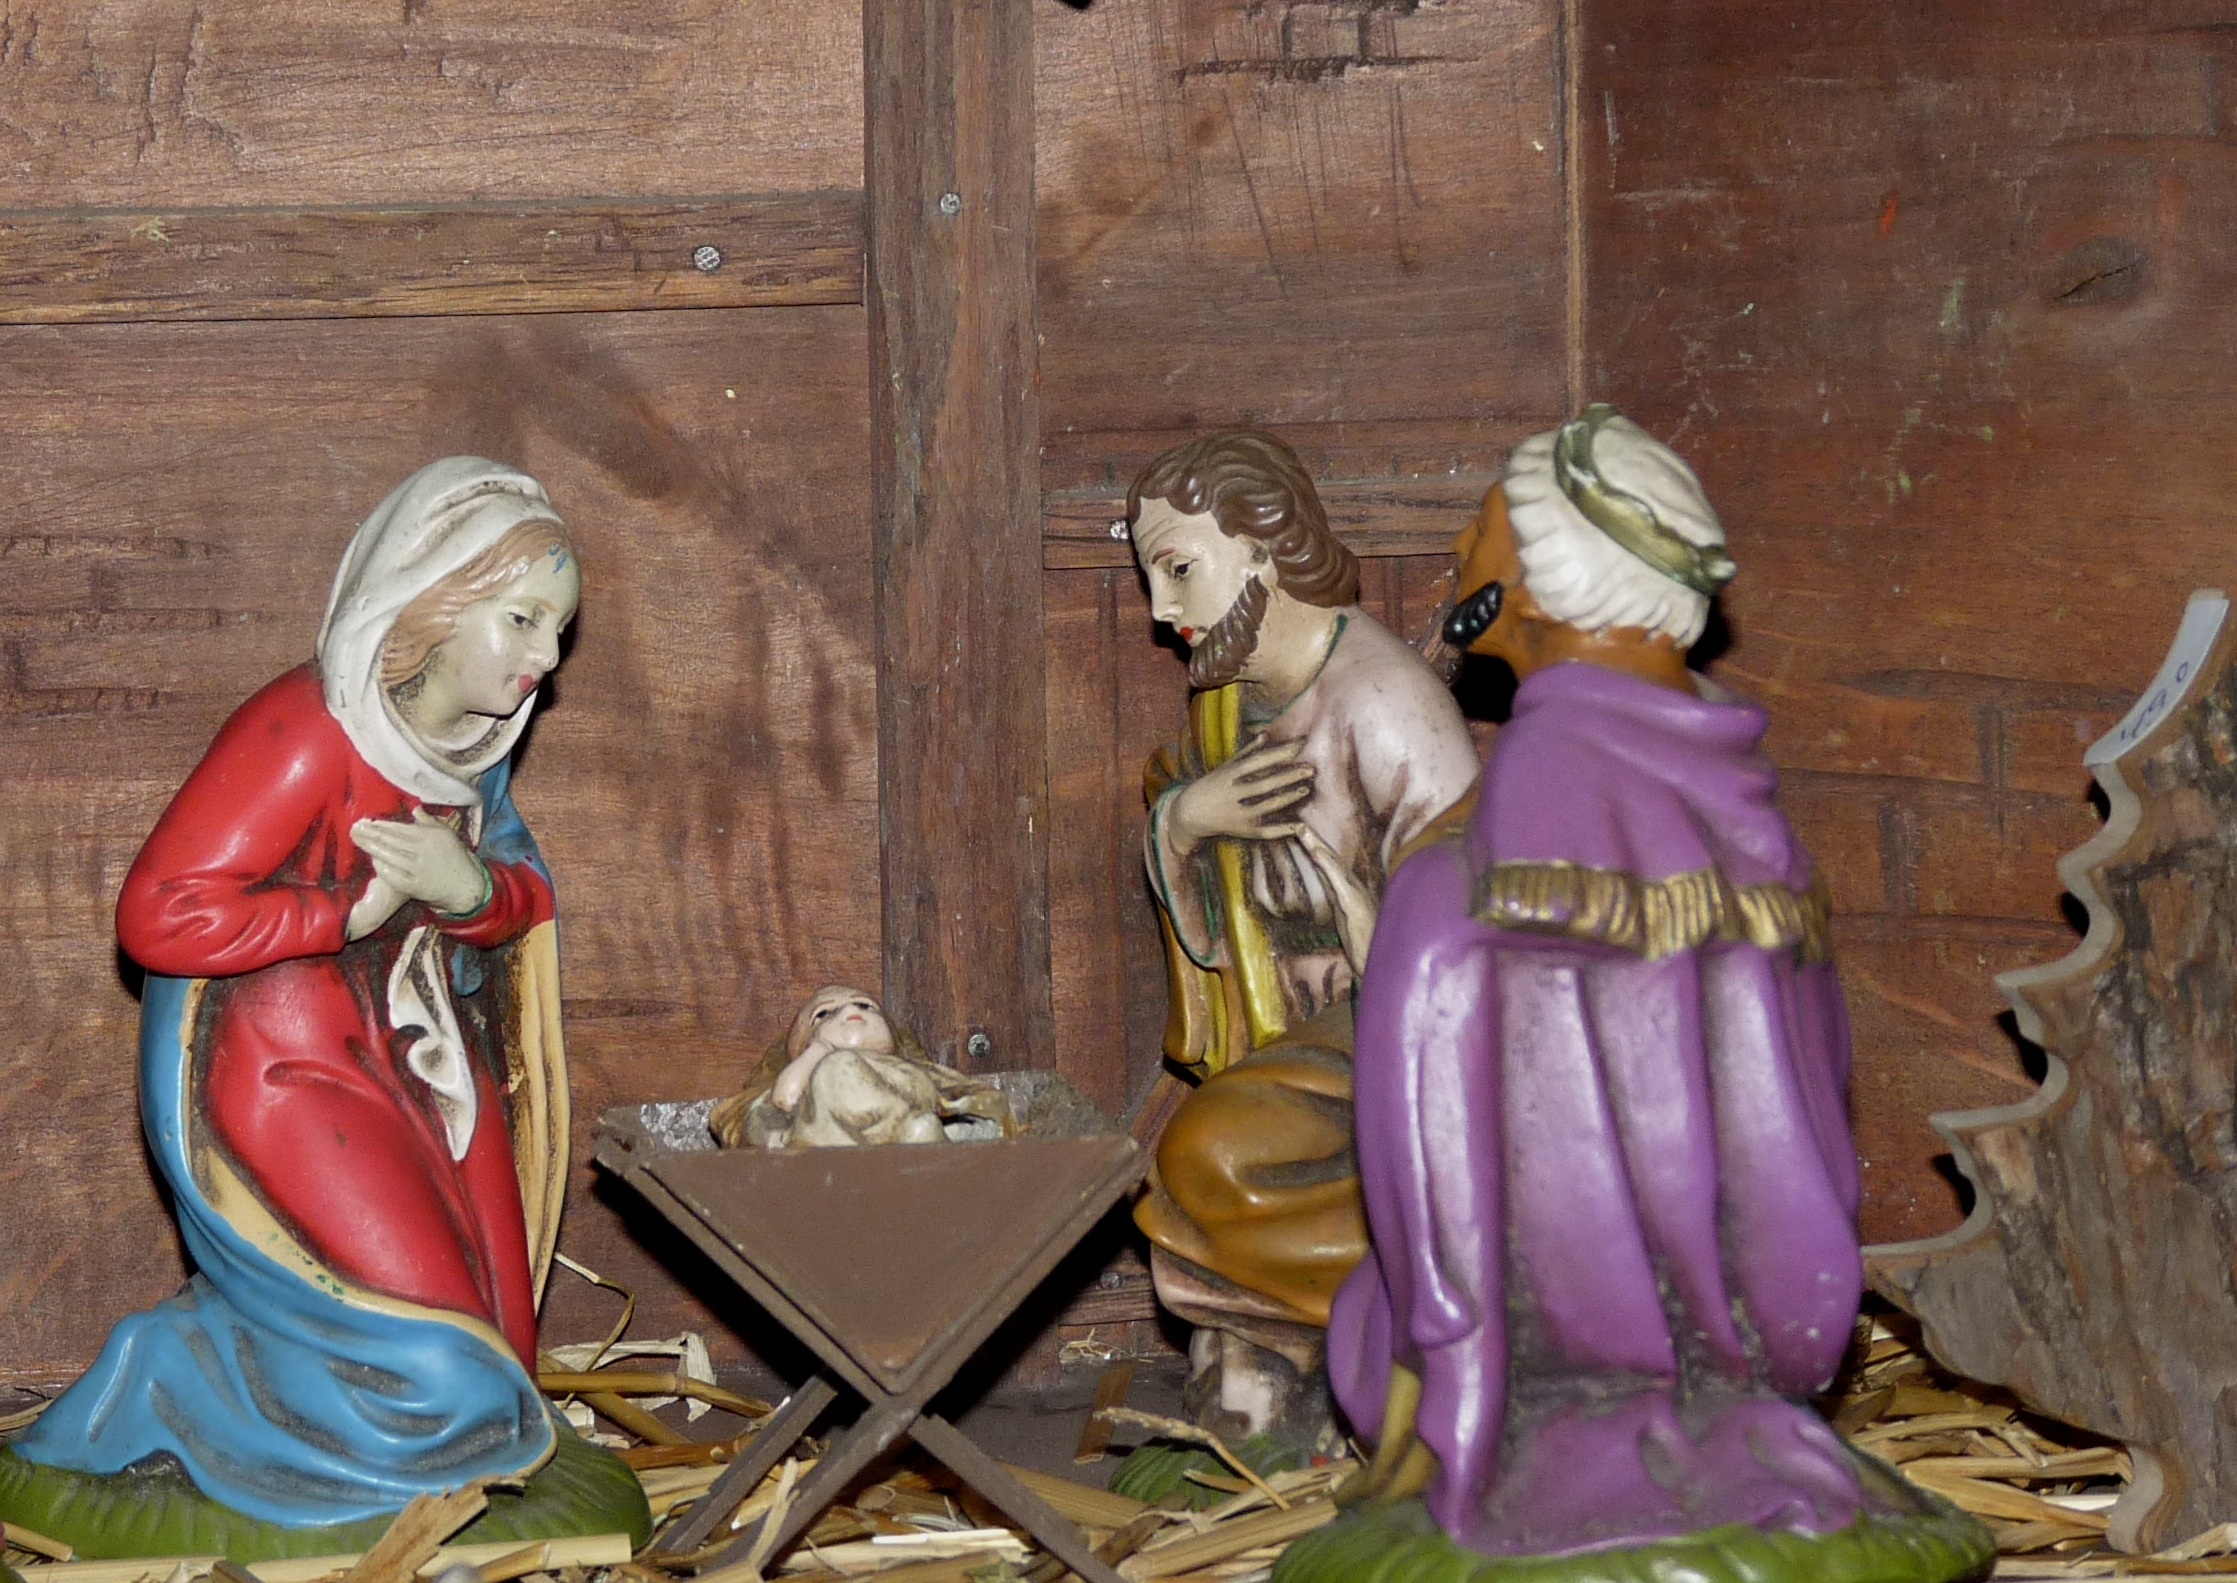
statue, religion, christian, christmas, toy, advent, christmas decoration, father christmas, stall, maria, jesus, crib, worship, middle ages, mythology, christmas eve, santon, nativity scene, christmas crib figures